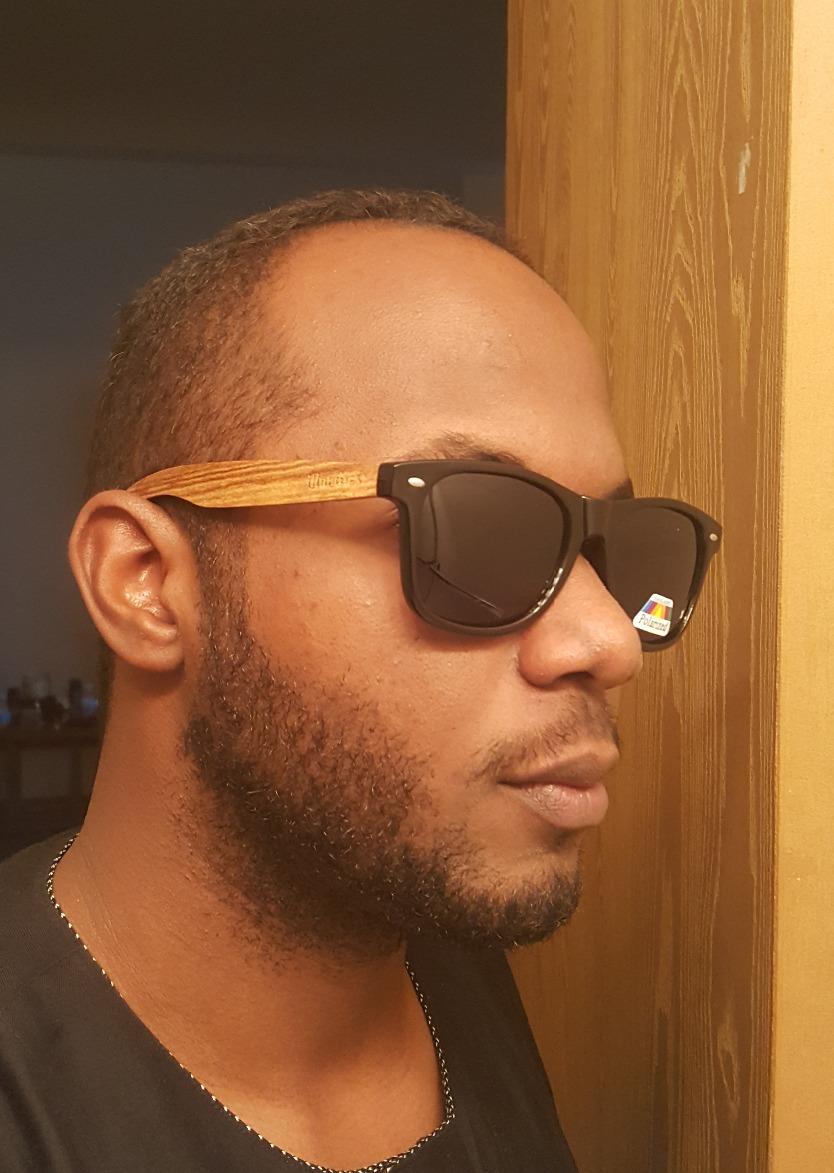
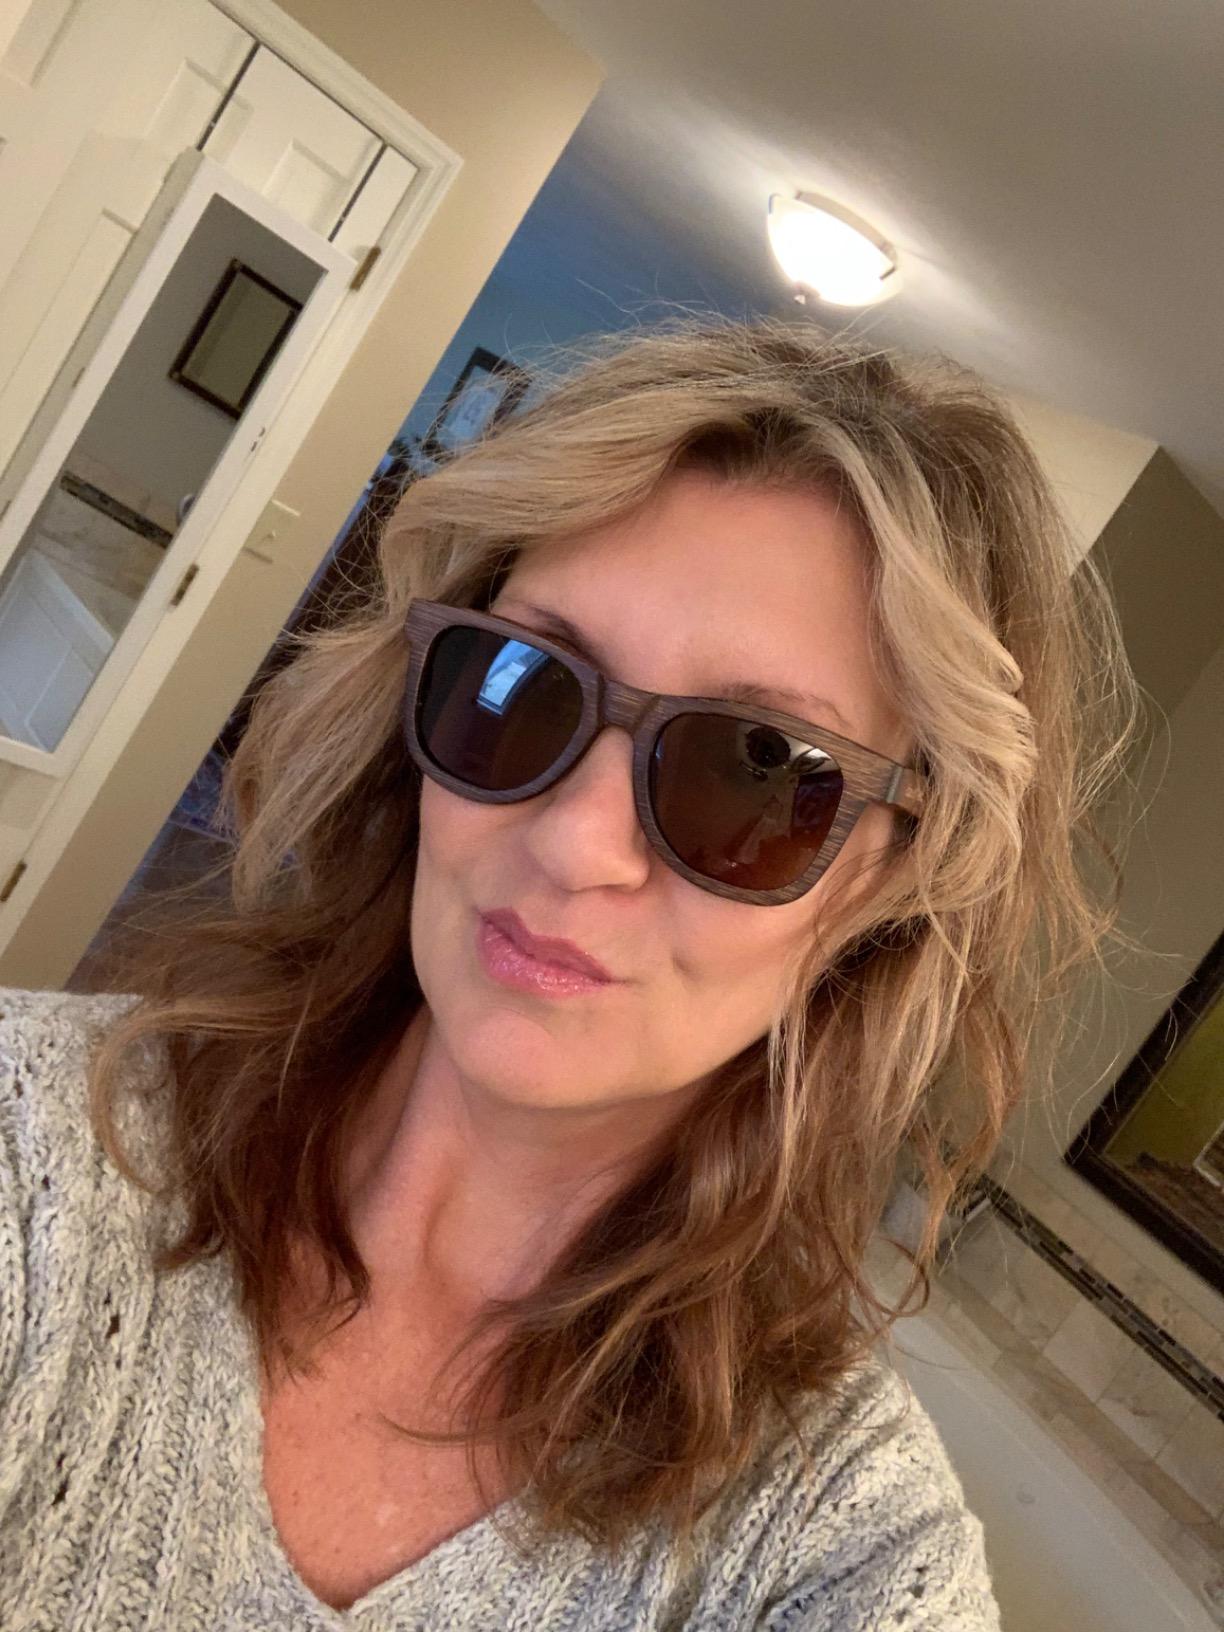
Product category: accessories_sunglasses
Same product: no